COVID-19 testing in the United States

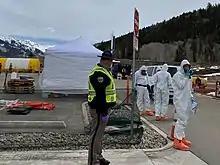
March 18: Colorado National Guard, CDPHE, and San Miguel County personnel assist at a drive-up testing center in Telluride, Colorado.

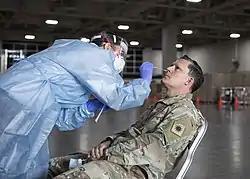
May 14: COVID-19 test conducted in Salt Lake City, Utah

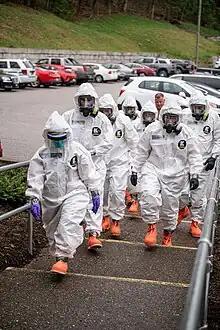
April 5: Testing team in Charleston, West Virginia responds to a confirmed case in a nursing home.

While the WHO opted to use an approach developed by Germany to test for SARS-CoV-2, the United States developed its own testing approach. The German testing method was made public on January 13, and the American testing method was made public on January 28. The WHO did not offer any test kits to the U.S. because the U.S. normally had the supplies to produce their own tests.